Pyeonghwa Motors

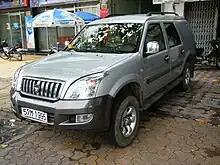
Pronto GS

In summer 2006, the North Korean government magazine "Foreign Trade", which advertises North Korean products, published a photograph of a new luxury car produced by Pyeonghwa, the Junma, which appears to be a rebadged version of the South Korean SsangYong Chairman.